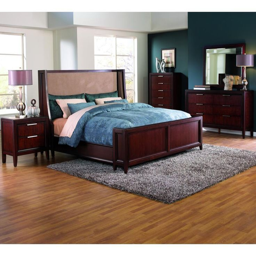
the gorgeous headboard of this show - stopping queen - size bed brings to mind uk constituent country .